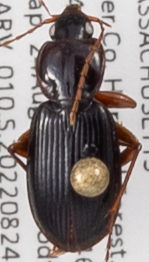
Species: Synuchus impunctatus
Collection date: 2022-08-24
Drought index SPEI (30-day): -1.578
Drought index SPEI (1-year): -1.01
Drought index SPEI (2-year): -0.454